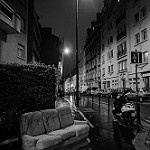
Label: B & W